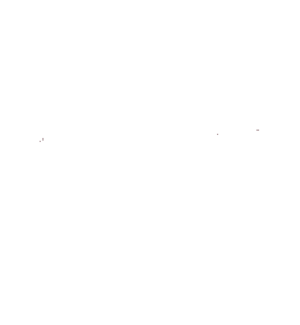
L'imagerie cérébrale désigne l'ensemble des techniques issues de l'imagerie médicale qui permettent d'observer le cerveau, en particulier lorsqu'un individu exécute une tâche cognitive.